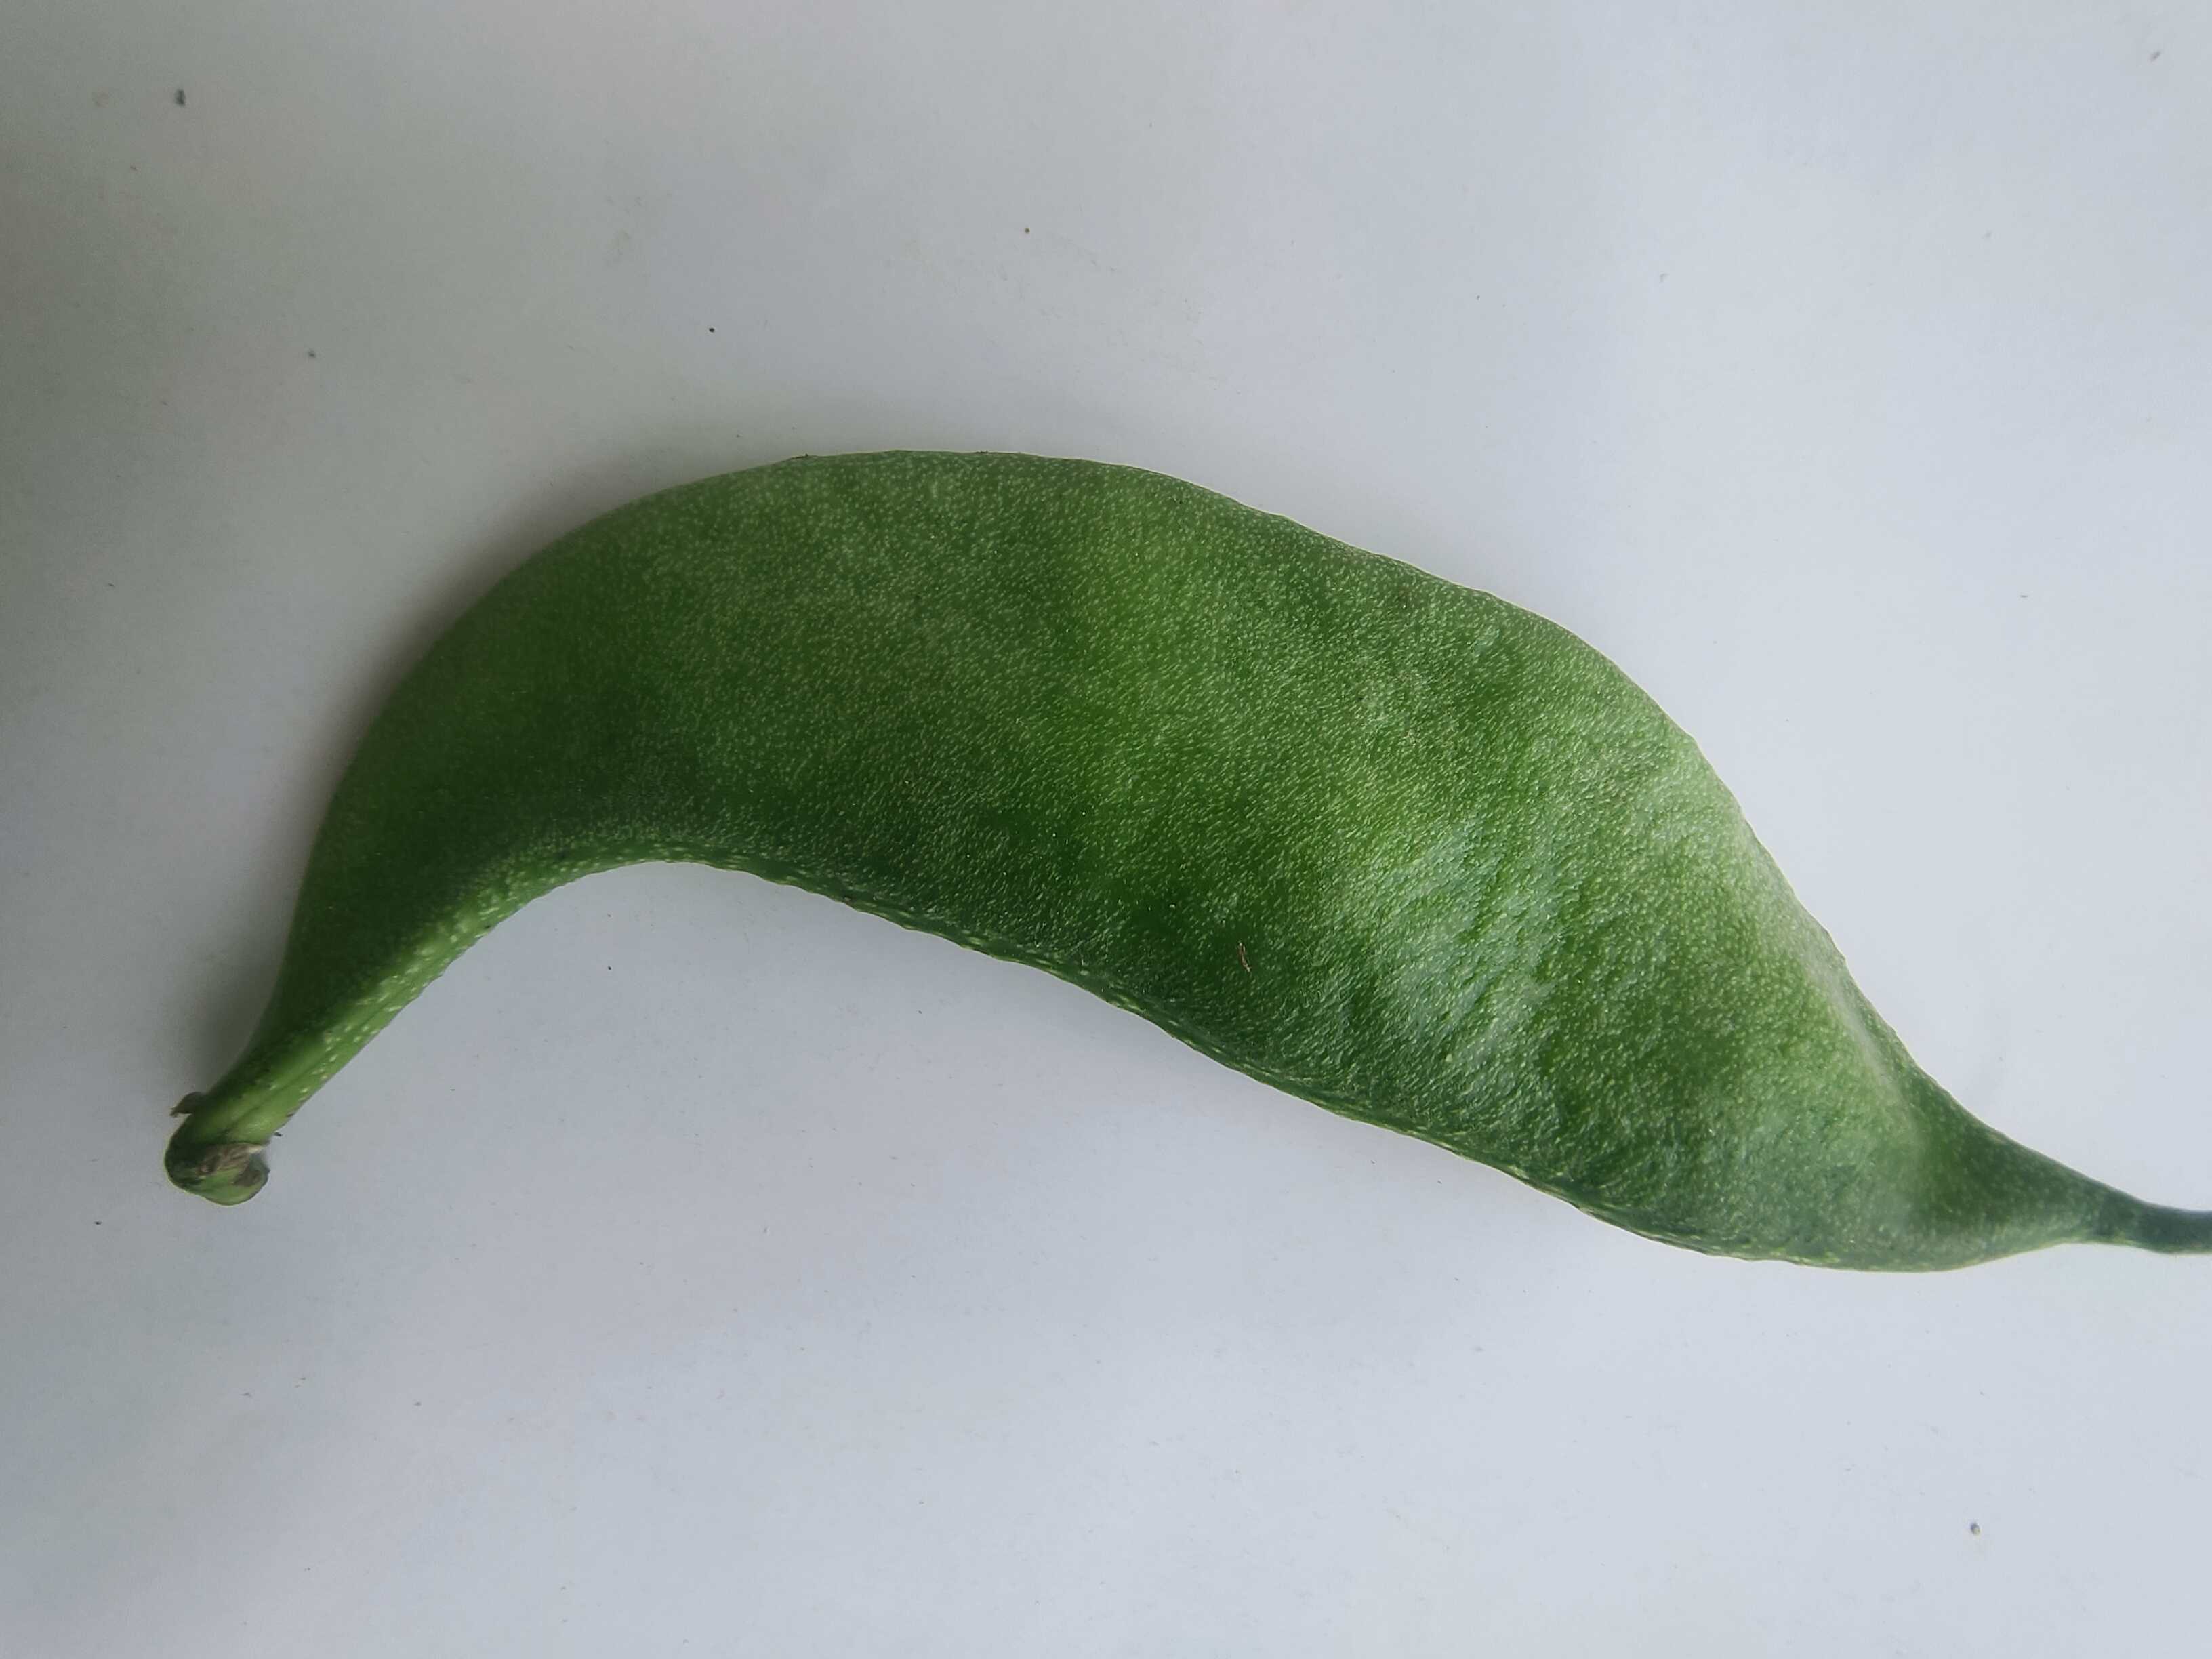
Label: Lablab purpureus